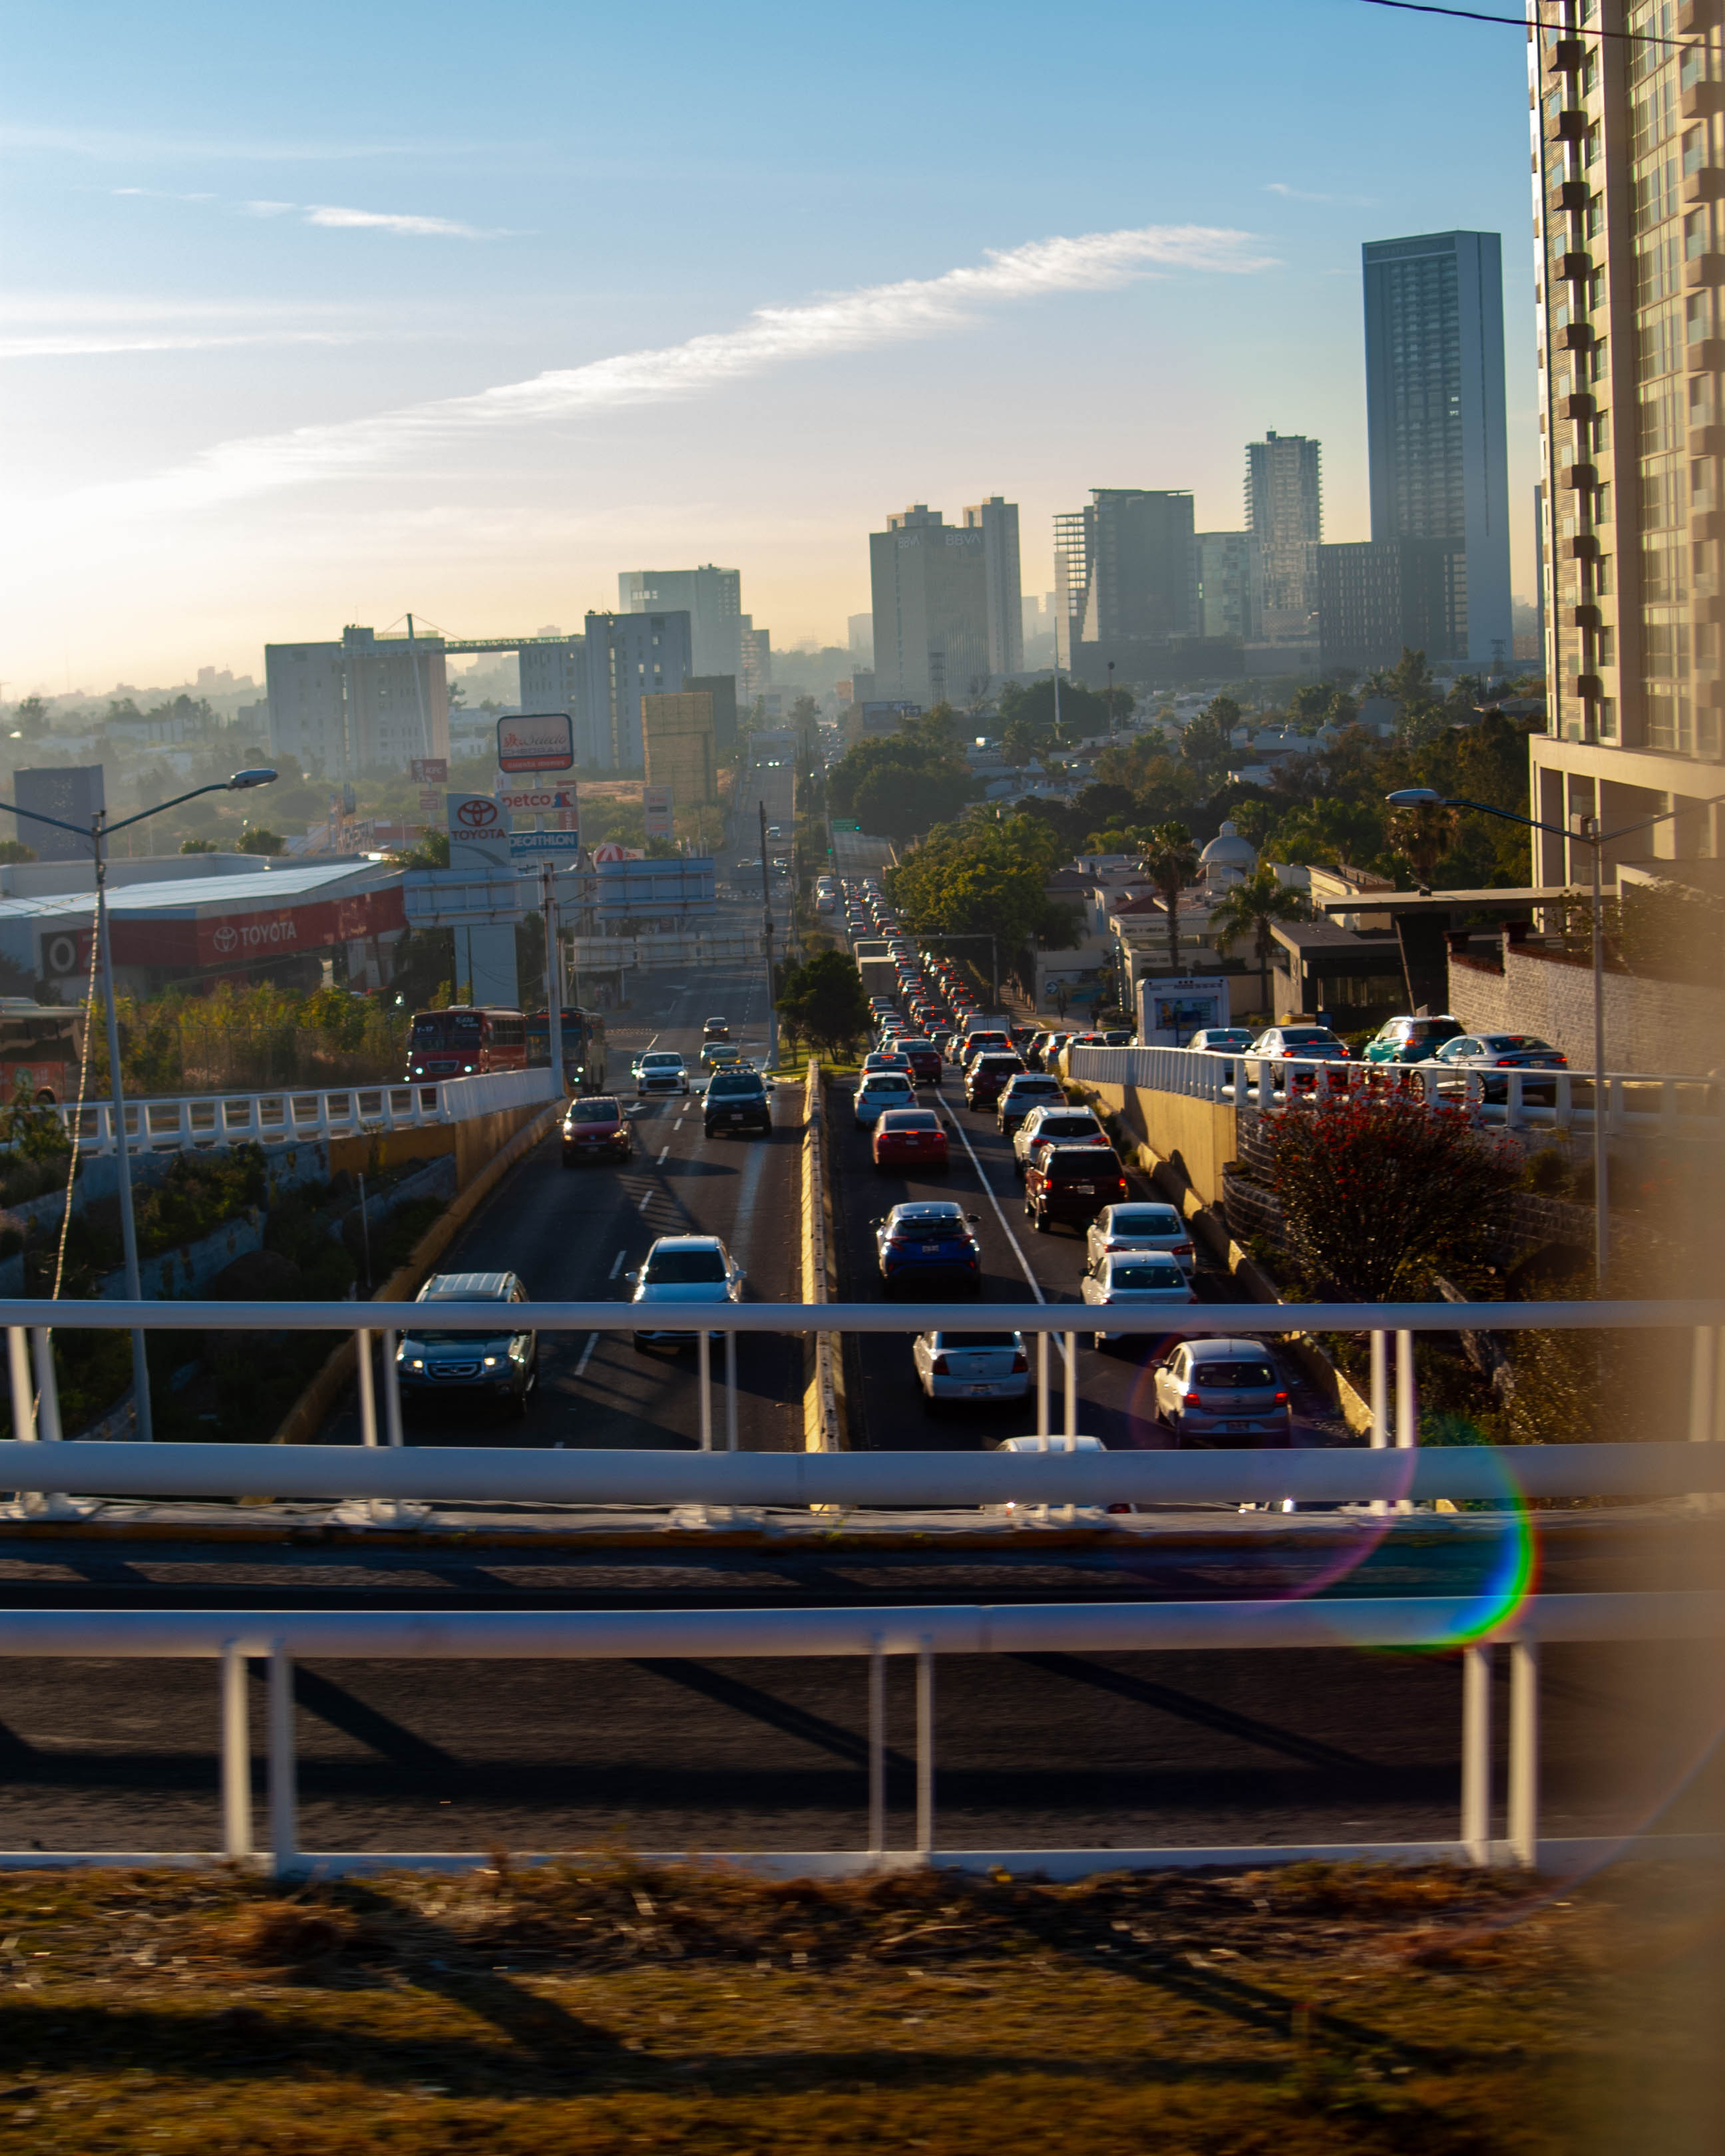
city, cars, traffic, sky, buildings, daylight, urban area, cityscape, skyline, metropolitan area, daytime, human settlement, skyscraper, metropolis, downtown, tower block, architecture, morning, reflection, tree, cloud, building, condominium, street, mixed use, night, roof, evening, river, road, vehicle, tourism